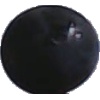
Label: blue_grape